Every Teardrop Is a Waterfall

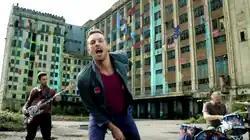
Screenshot from the music video, which shows the band playing across various backdrops sprayed with colourful graffiti paint.

The video was released to the public on 28 June 2011. It shows the band playing across various backdrops sprayed with colourful graffiti painted by the band's artist "Paris". The video was shot between 14 and 15 June 2011 at Millennium Mills in east London, close to London City Airport, but begins with a shot of the Downtown Los Angeles skyline. The music video, which features the band, uses a stop motion technique and was directed by Mat Whitecross, who has worked with the band since 1999 and was responsible for the videos for "Lovers in Japan" and "Christmas Lights", among others. The video was edited by Nick Allix of The Whitehouse Post based in London Soho.